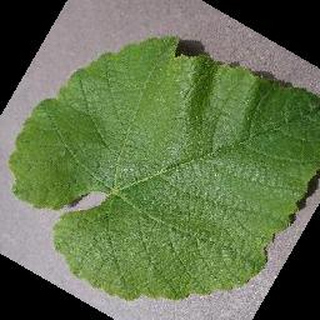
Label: healthy_grape